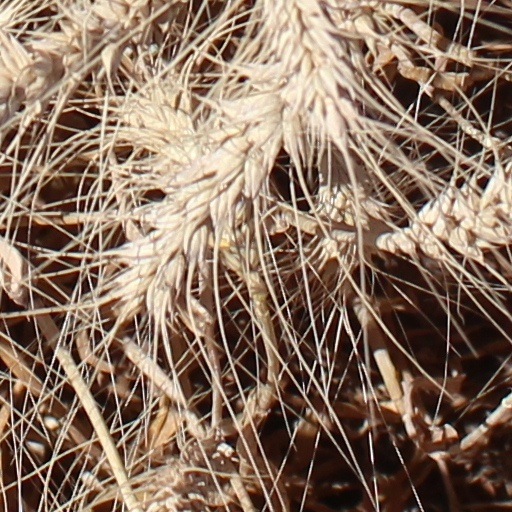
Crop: wheat